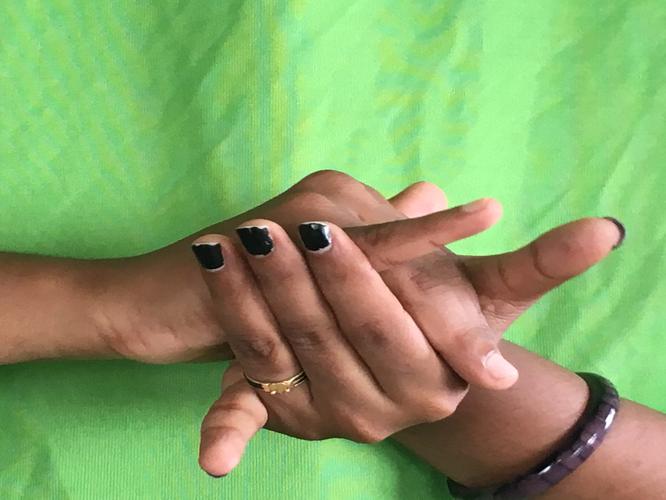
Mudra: Kurma
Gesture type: double_hand